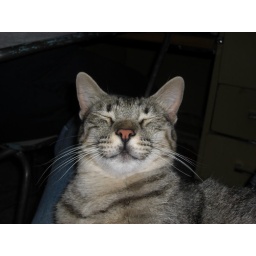
my cat sleeping in the legs  of my boyfriend